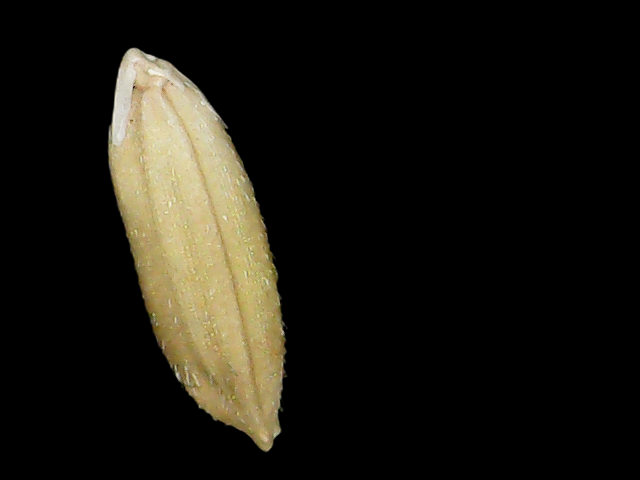
Rice variety: Bd30